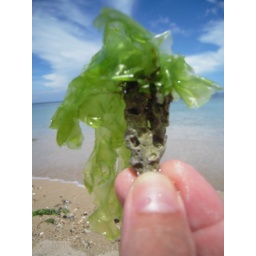
Seaweed and rock on beach in Sanur